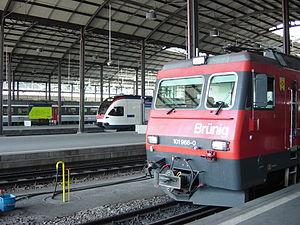
La gare de Lucerne est la principale gare ferroviaire de la commune suisse de Lucerne dans le canton homonyme.